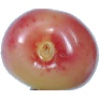
Label: cherry_rainier